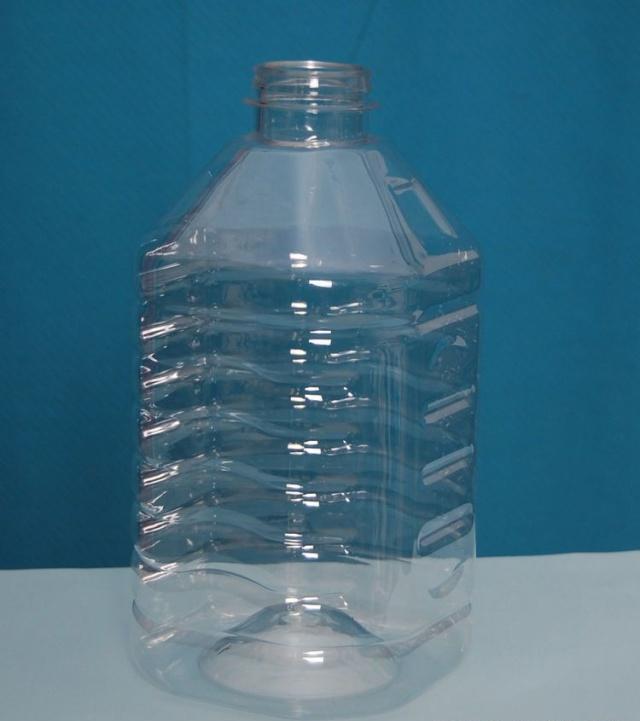
Waste category: plastic